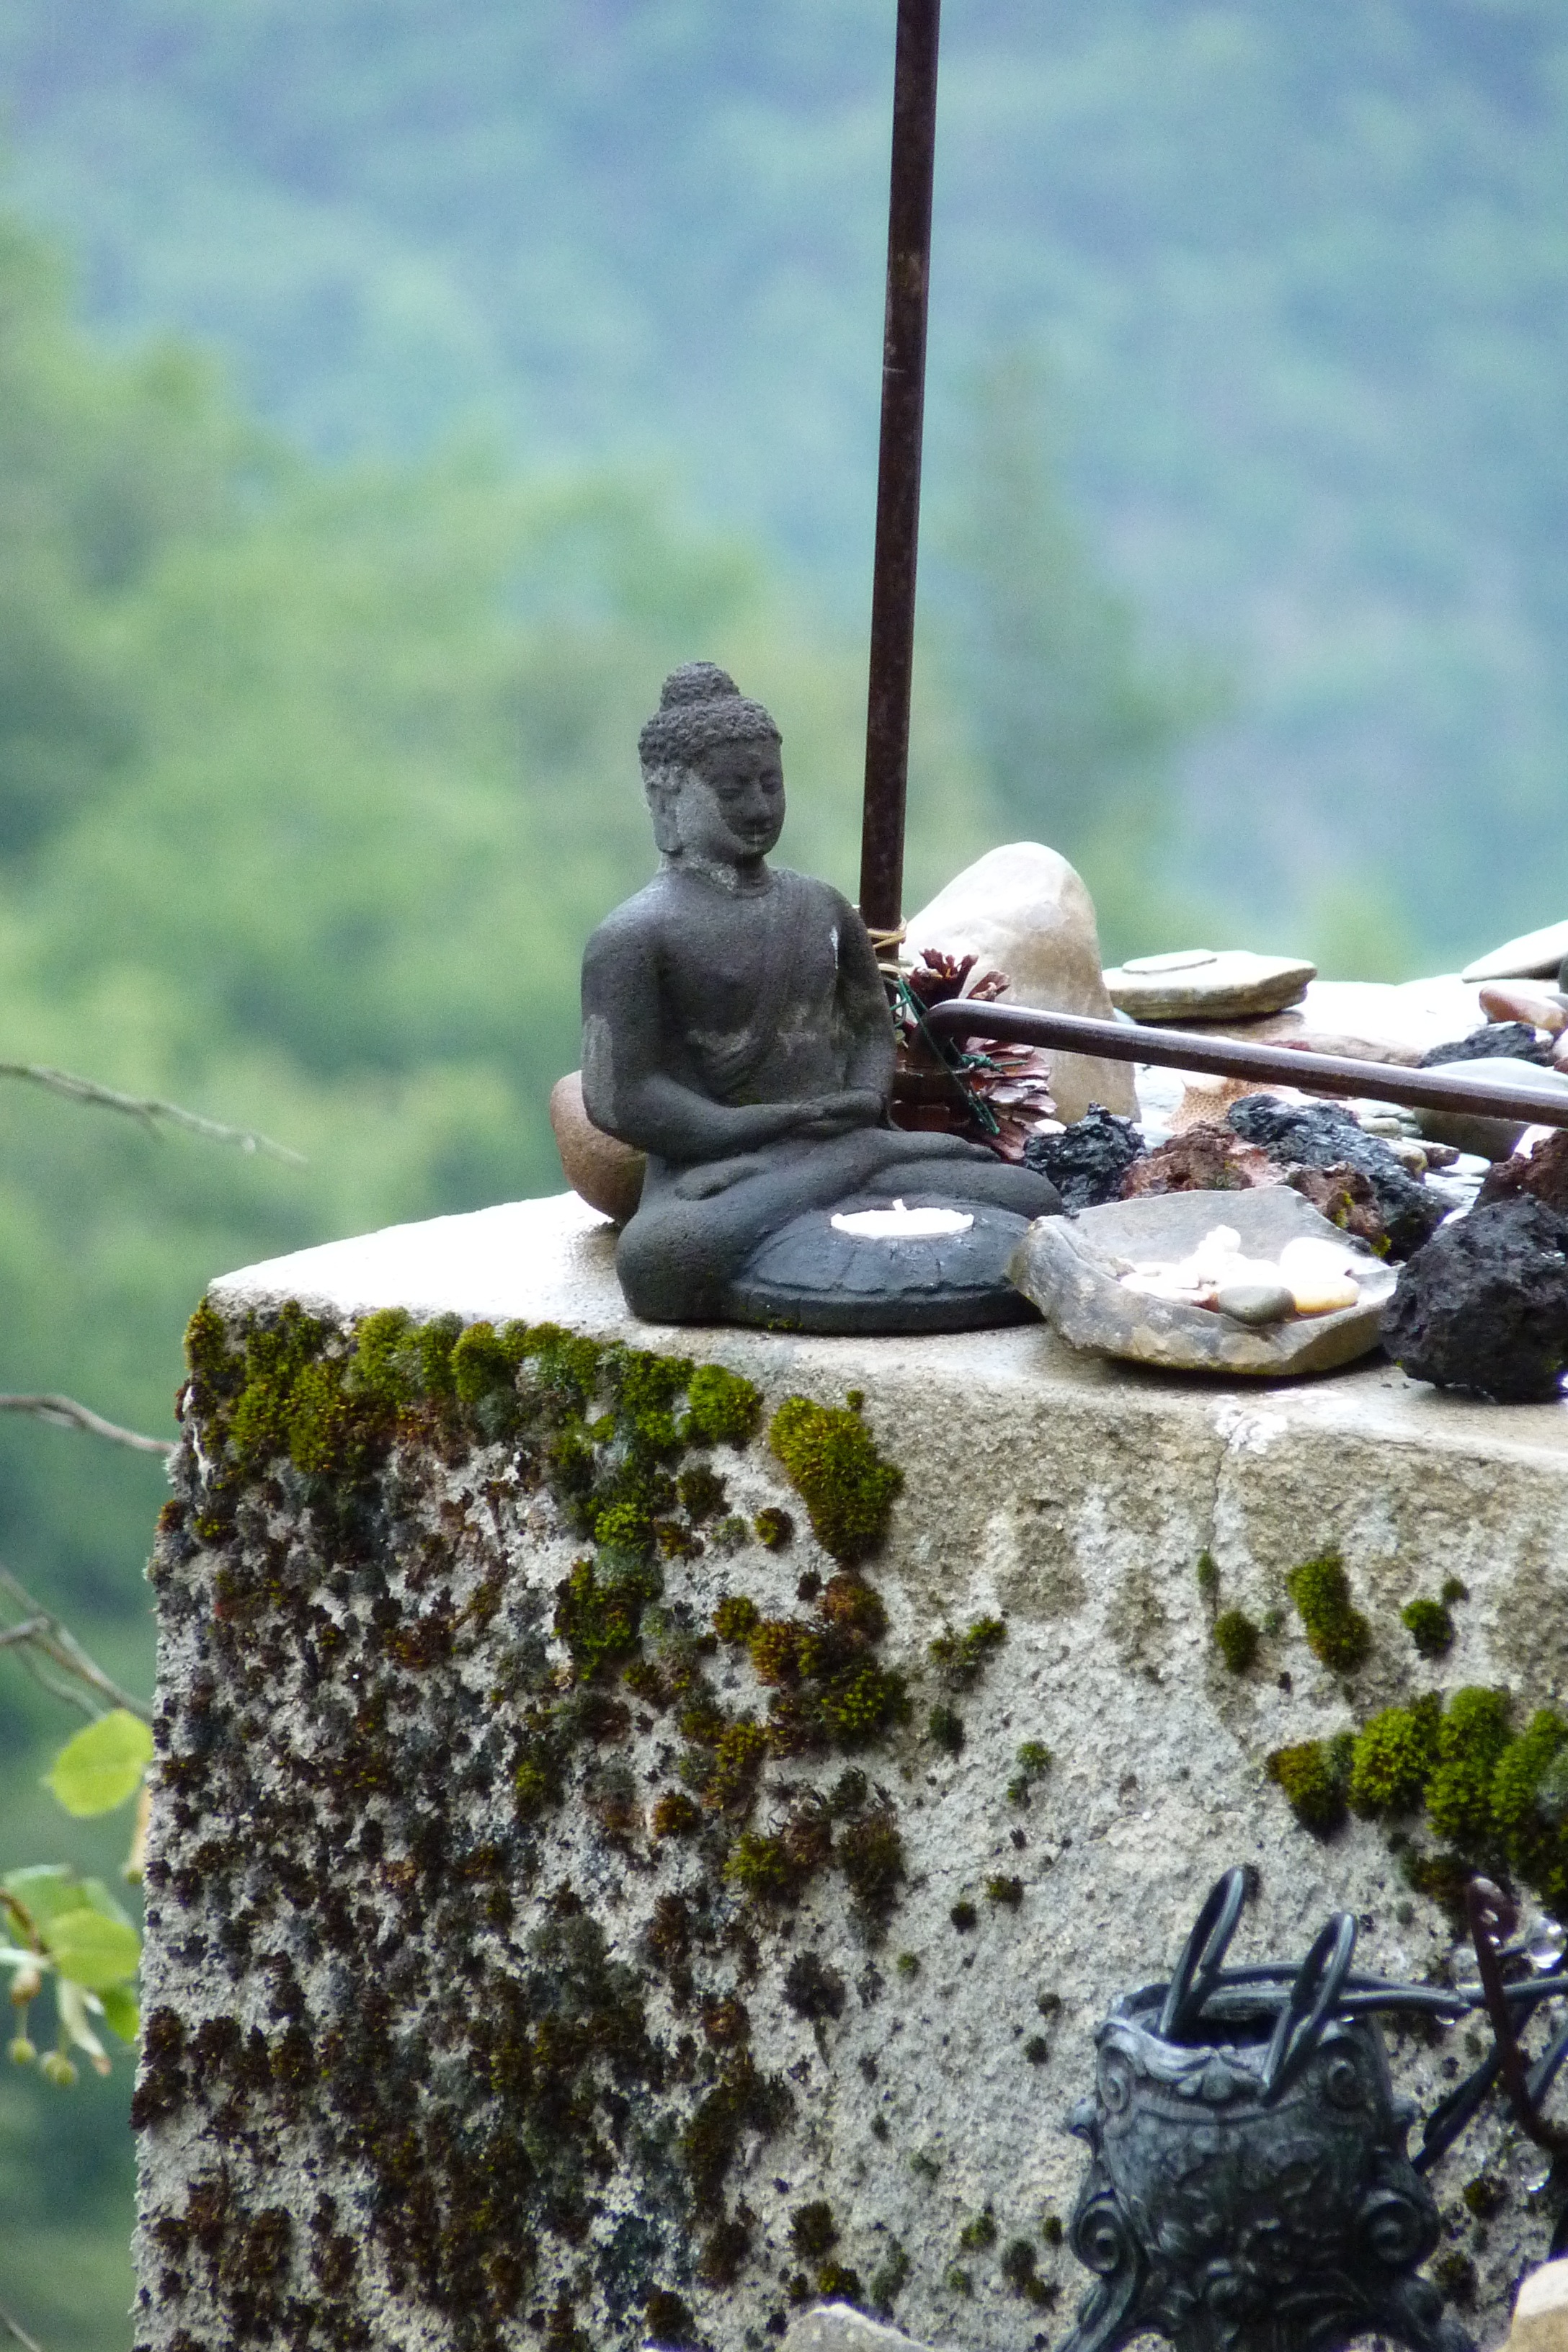
rock, monument, statue, buddhism, religion, candle, sculpture